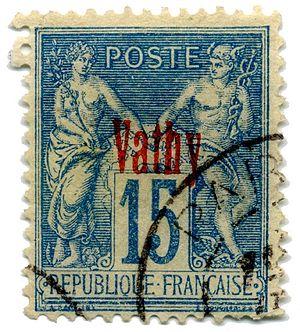
Le muscat de Samos est un vin doux naturel produit dans une île grecque de la mer Égée, proche de l'Asie Mineure. Ce vin inconnu sous l'Antiquité doit sa célébrité aux ravages du phylloxéra dans les vignobles européens producteurs de vin doux. Samos va produire un vin muscat dont le succès fut important. Il en existe quatre variétés : Samos, Samos vin doux, Samos Anthemis et Samos nectar.